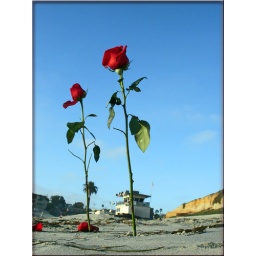
A pair of roses stand together in the sand at Moonlight Beach, Encinitas, California. September 13, 2010.